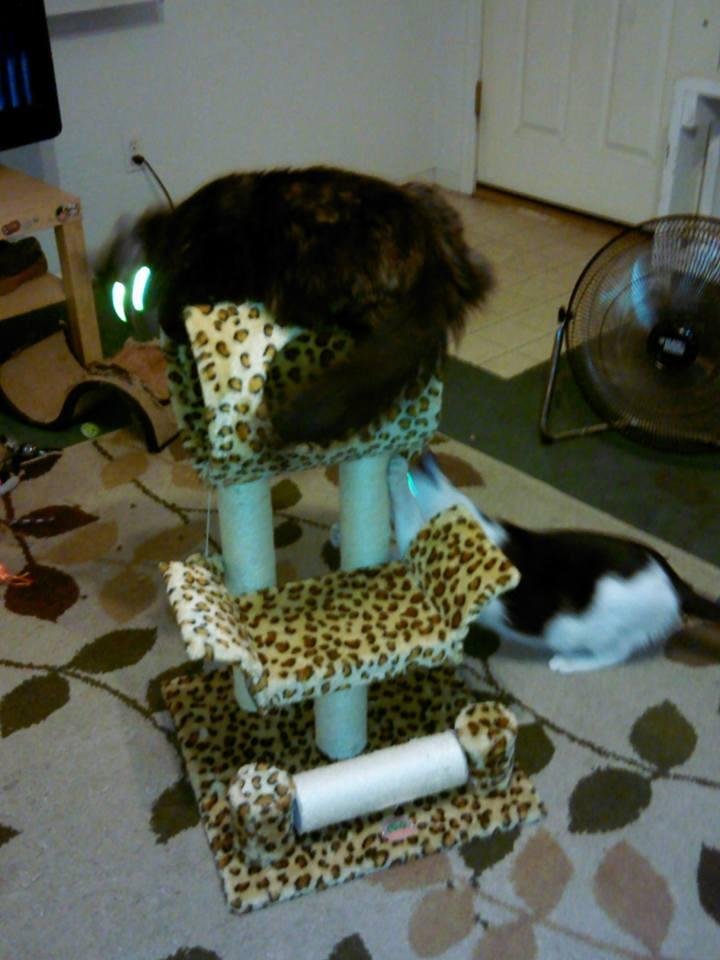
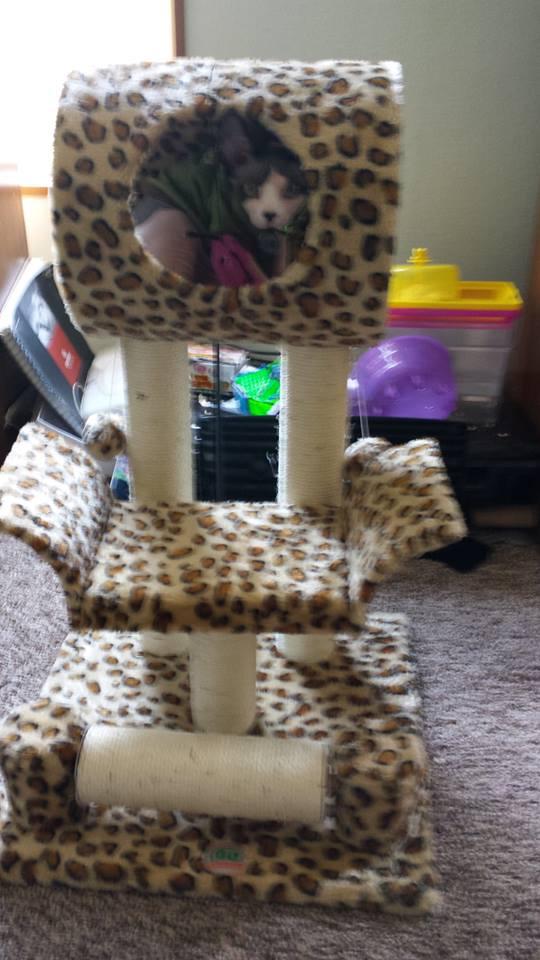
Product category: items_cat tree
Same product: yes